Duncan McNaught

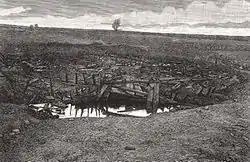
The excavated crannog at Mid-Buiston in 1881.

In 1870 McNaught was approached by Sir William Montgomerie Cunninghame of Corsehill with a request for assistance with the restoration of the 1600 AD monument to the 7th Earl of Glencairn, his countess and their children that stands in the Glencairn Aisle. The crypt beneath the aisle was first excavated and portions of the monument were recovered. The monument was extensively restored by Robert Boyd, an employee of Messrs. Boyd and Forrest of Stewarton.